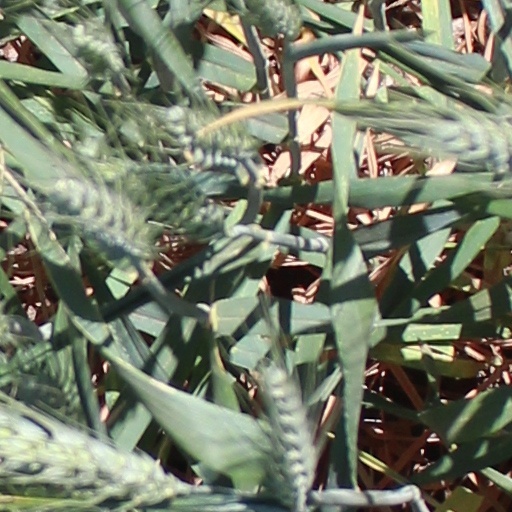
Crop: wheat